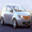
Label: automobile